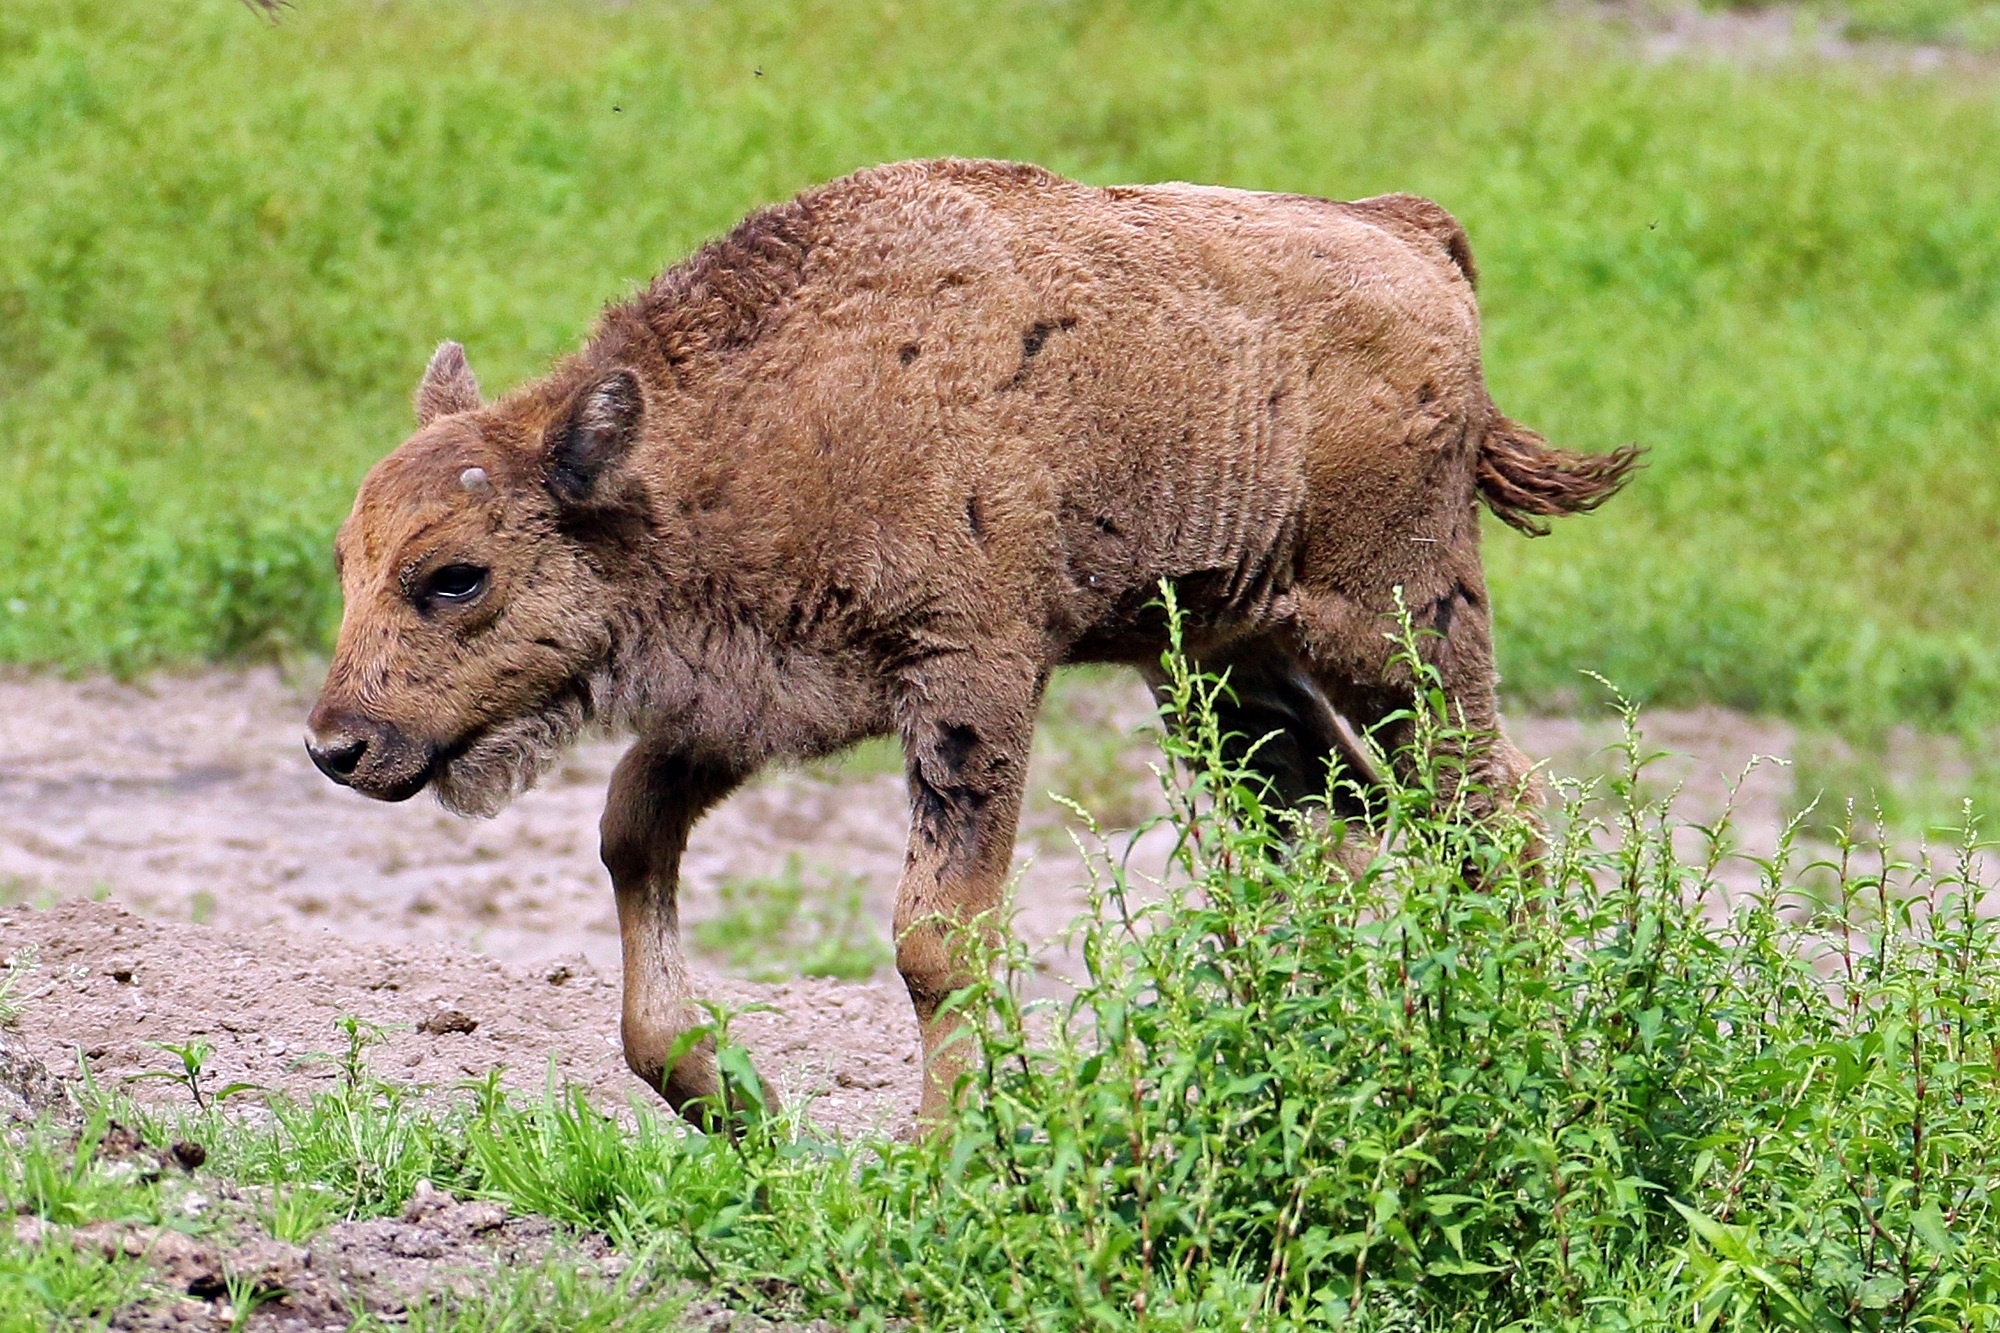
grass, field, meadow, prairie, animal, wildlife, zoo, pasture, grazing, mammal, beef, baby, fauna, grassland, vertebrate, pig, bison, small animal, wild boar, l neburg heath, cattle like mammal, pig like mammal, peccary